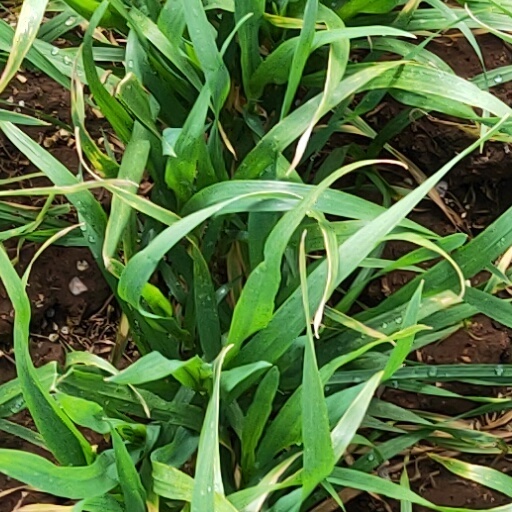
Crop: wheat